Giulia Molino Colombini

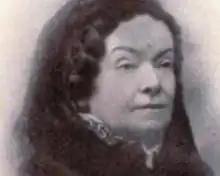

Giulia Molino Colombini (22 May 1812 in Turin – 3 August 1879 in Turin) was an Italian educator, writer and poet.